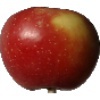
Label: Apple Braeburn 1